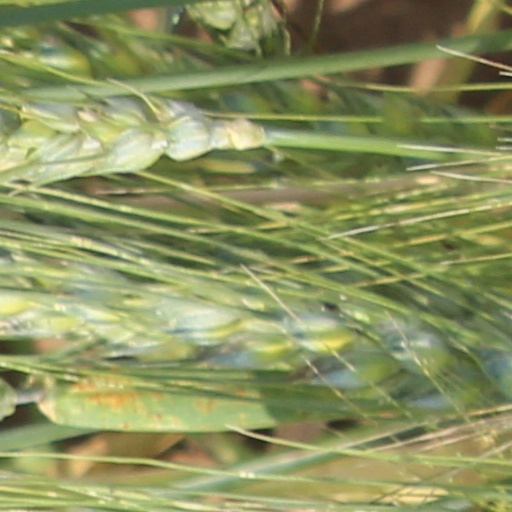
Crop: wheat